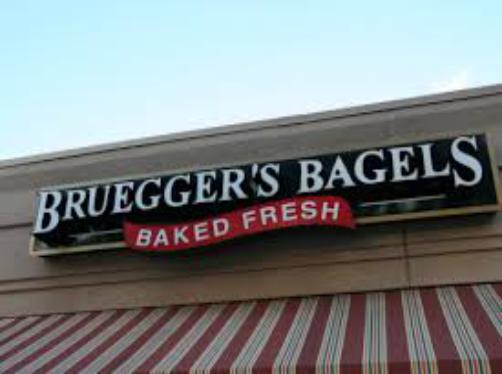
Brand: Bruegger's
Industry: Food